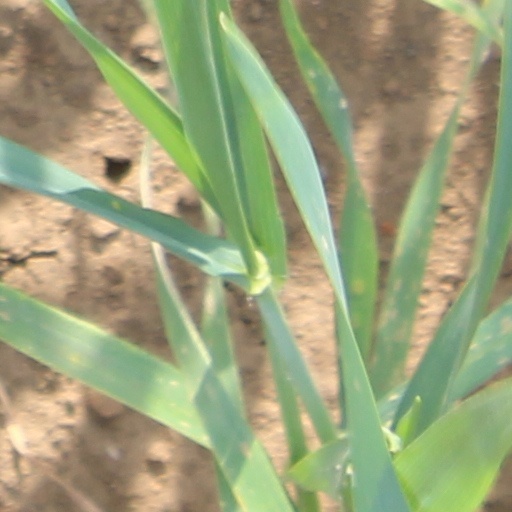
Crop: wheat